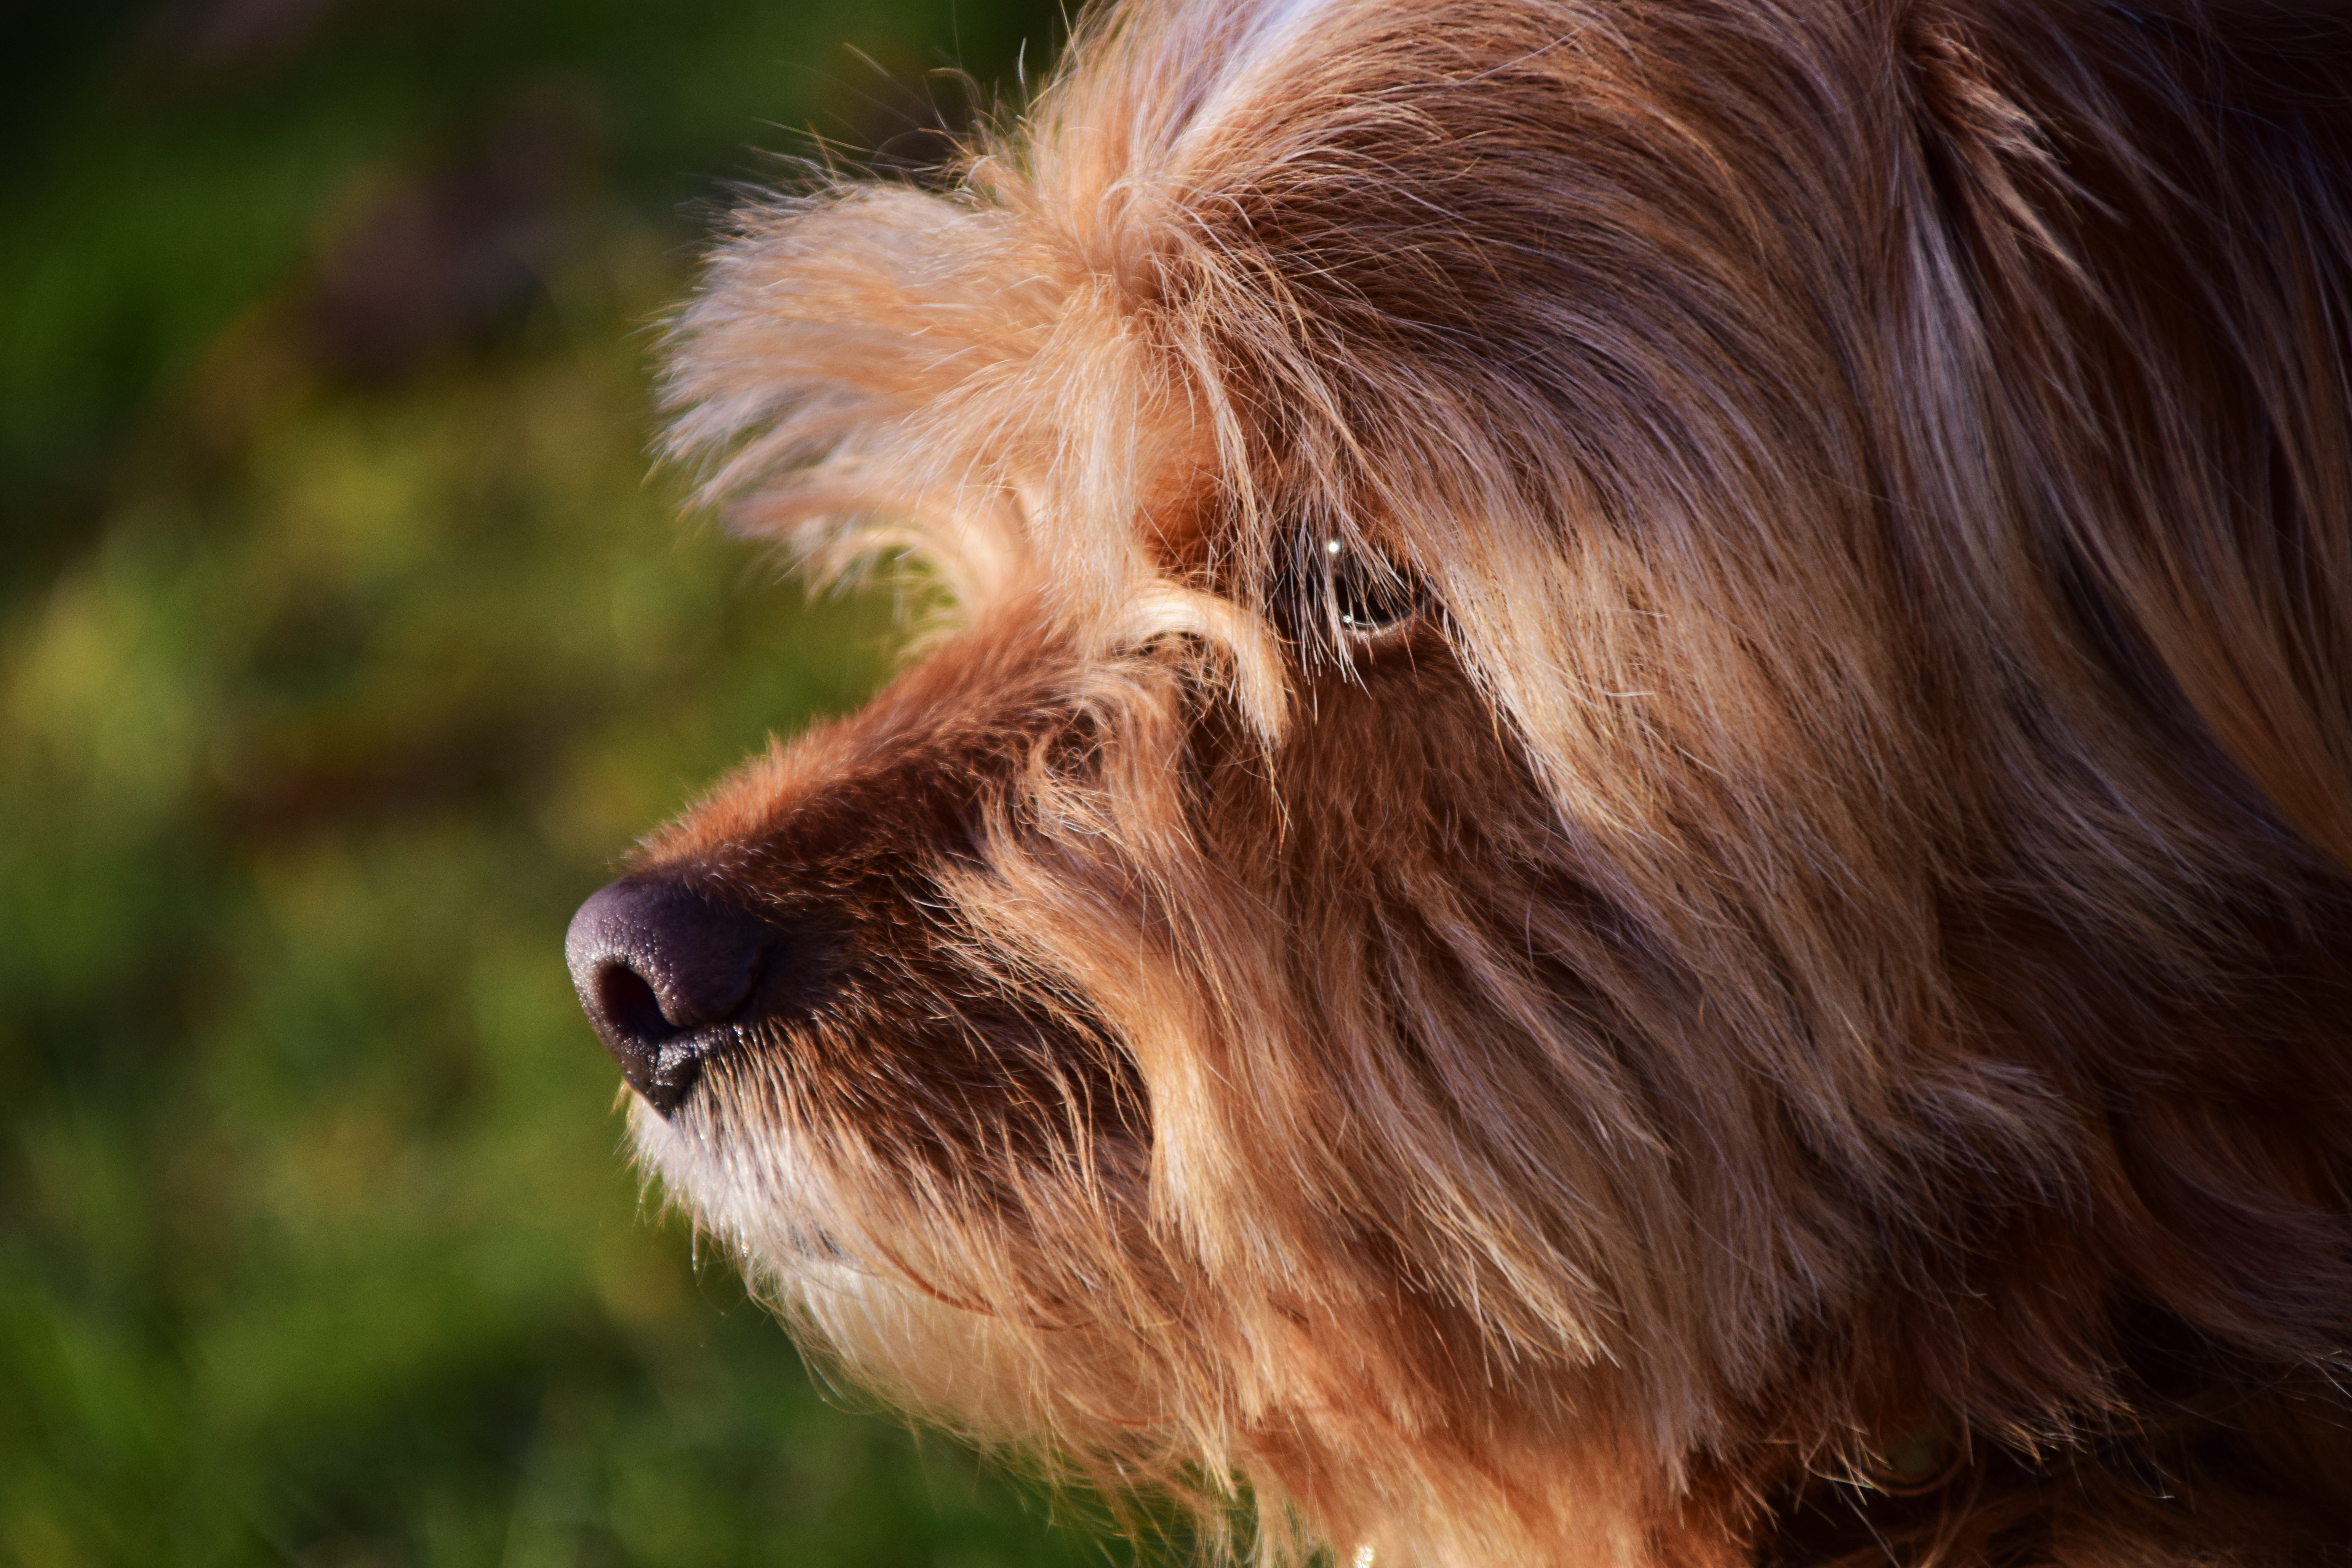
view, dog, animal, pet, small, brown, mammal, close, friend, monitor, close up, snout, hybrid, eye, head, hairy, vertebrate, good, attention, dog breed, terrier, awakened, guard dog, reliable, dog like mammal, australian terrier